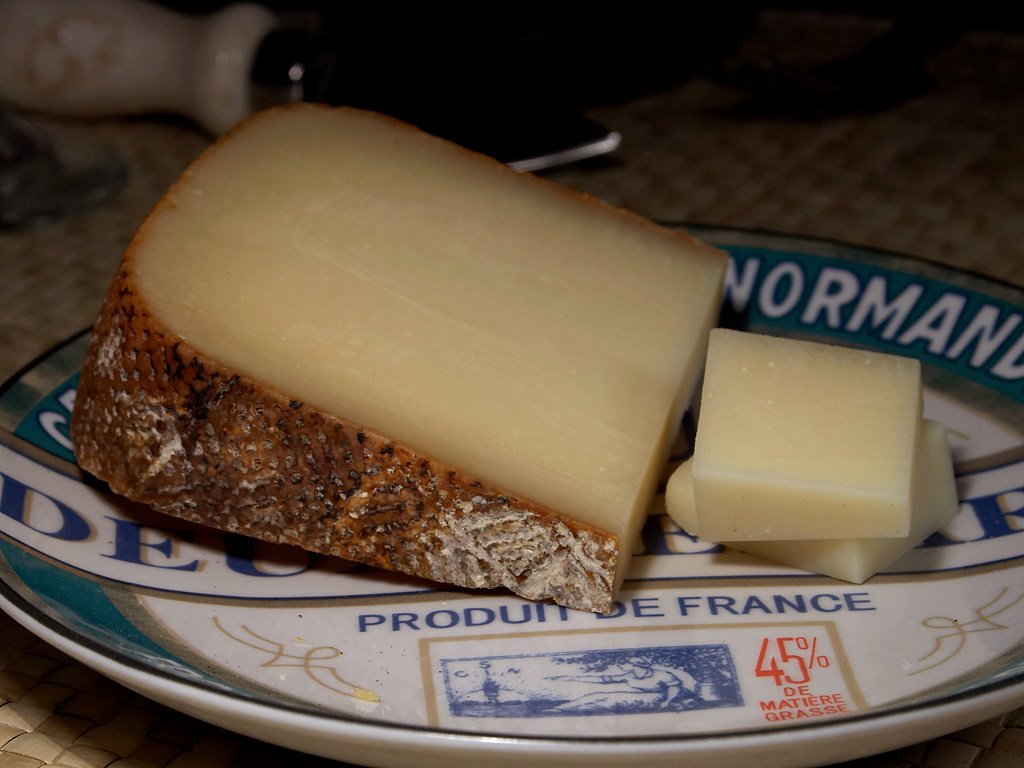
meal, food, ingredient, breakfast, baking, healthy, snack, dessert, eat, delicious, dairy product, cheese, hearty, fat, icing, flavor, milk product, albuminous, abbaye de belloc